NetherLines

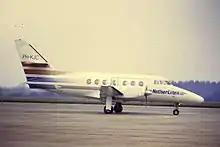
Netherlines Jetstream 31

Netherlines was founded in April 1984 under the full name of Netherlines Airlines For European Commuter Services BV and began services using Jetstream 31 aircraft on a route between Amsterdam and Luxembourg. Other cities served throughout the years were Eindhoven, Enschede, Rotterdam, Groningen, Cologne, Münster, Lille, Birmingham, East Midlands, Luton and Southampton.